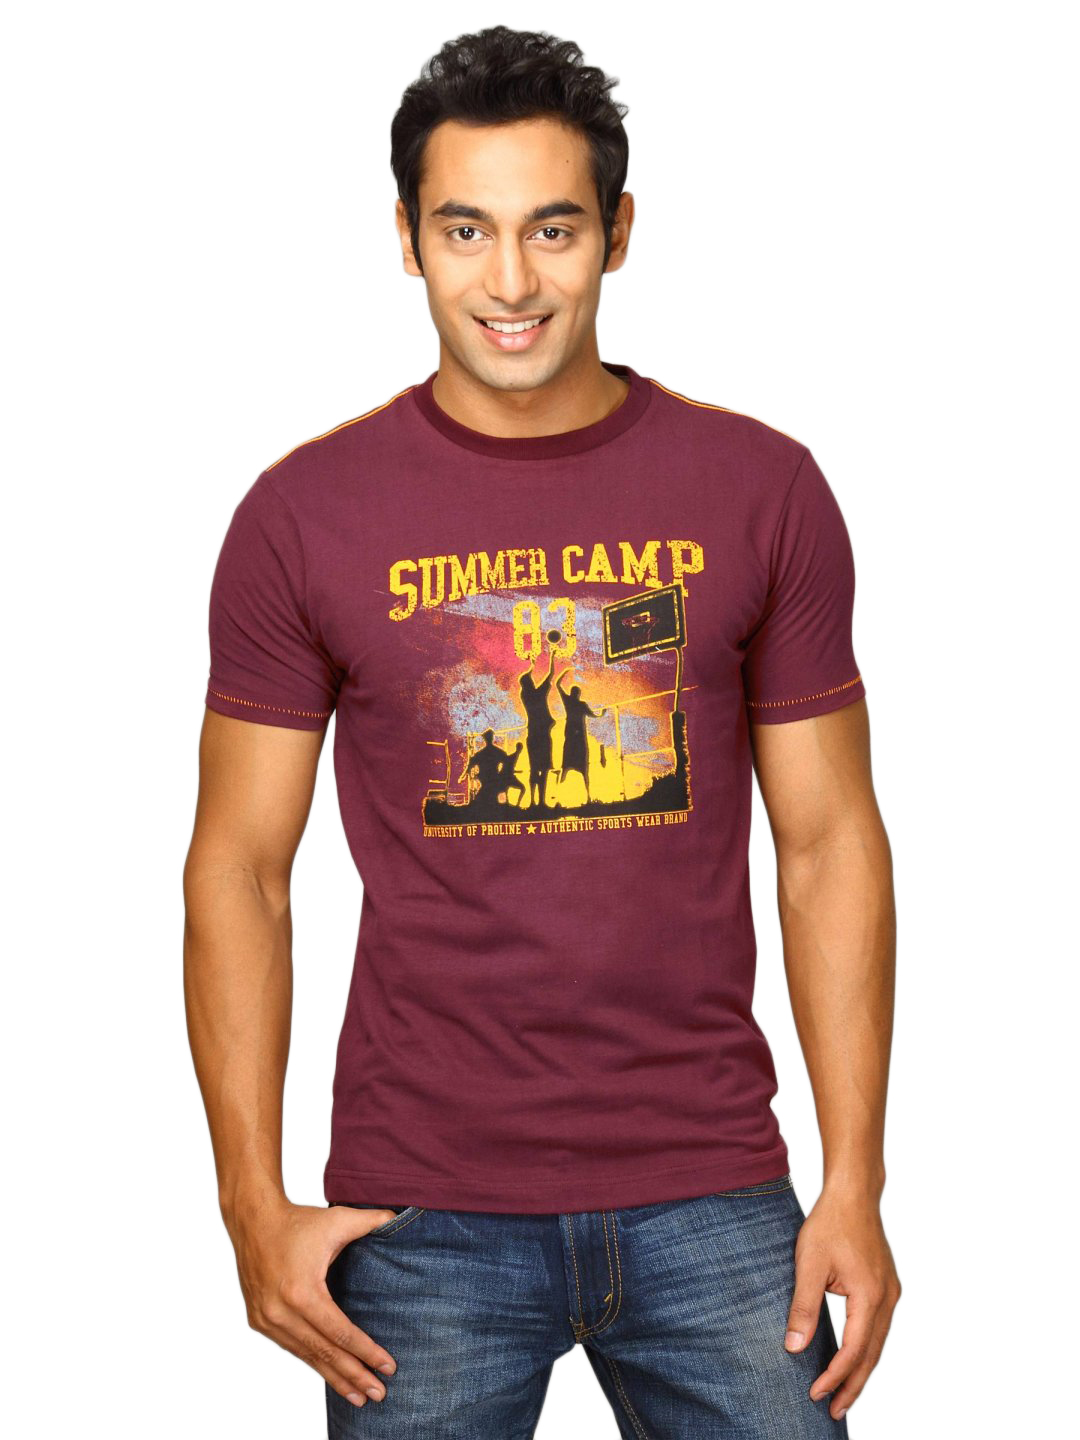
Proline Men Burgundy Printed T-shirt
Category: Apparel / Topwear / Tshirts
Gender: Men
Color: Burgundy
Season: Summer 2011
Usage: Casual